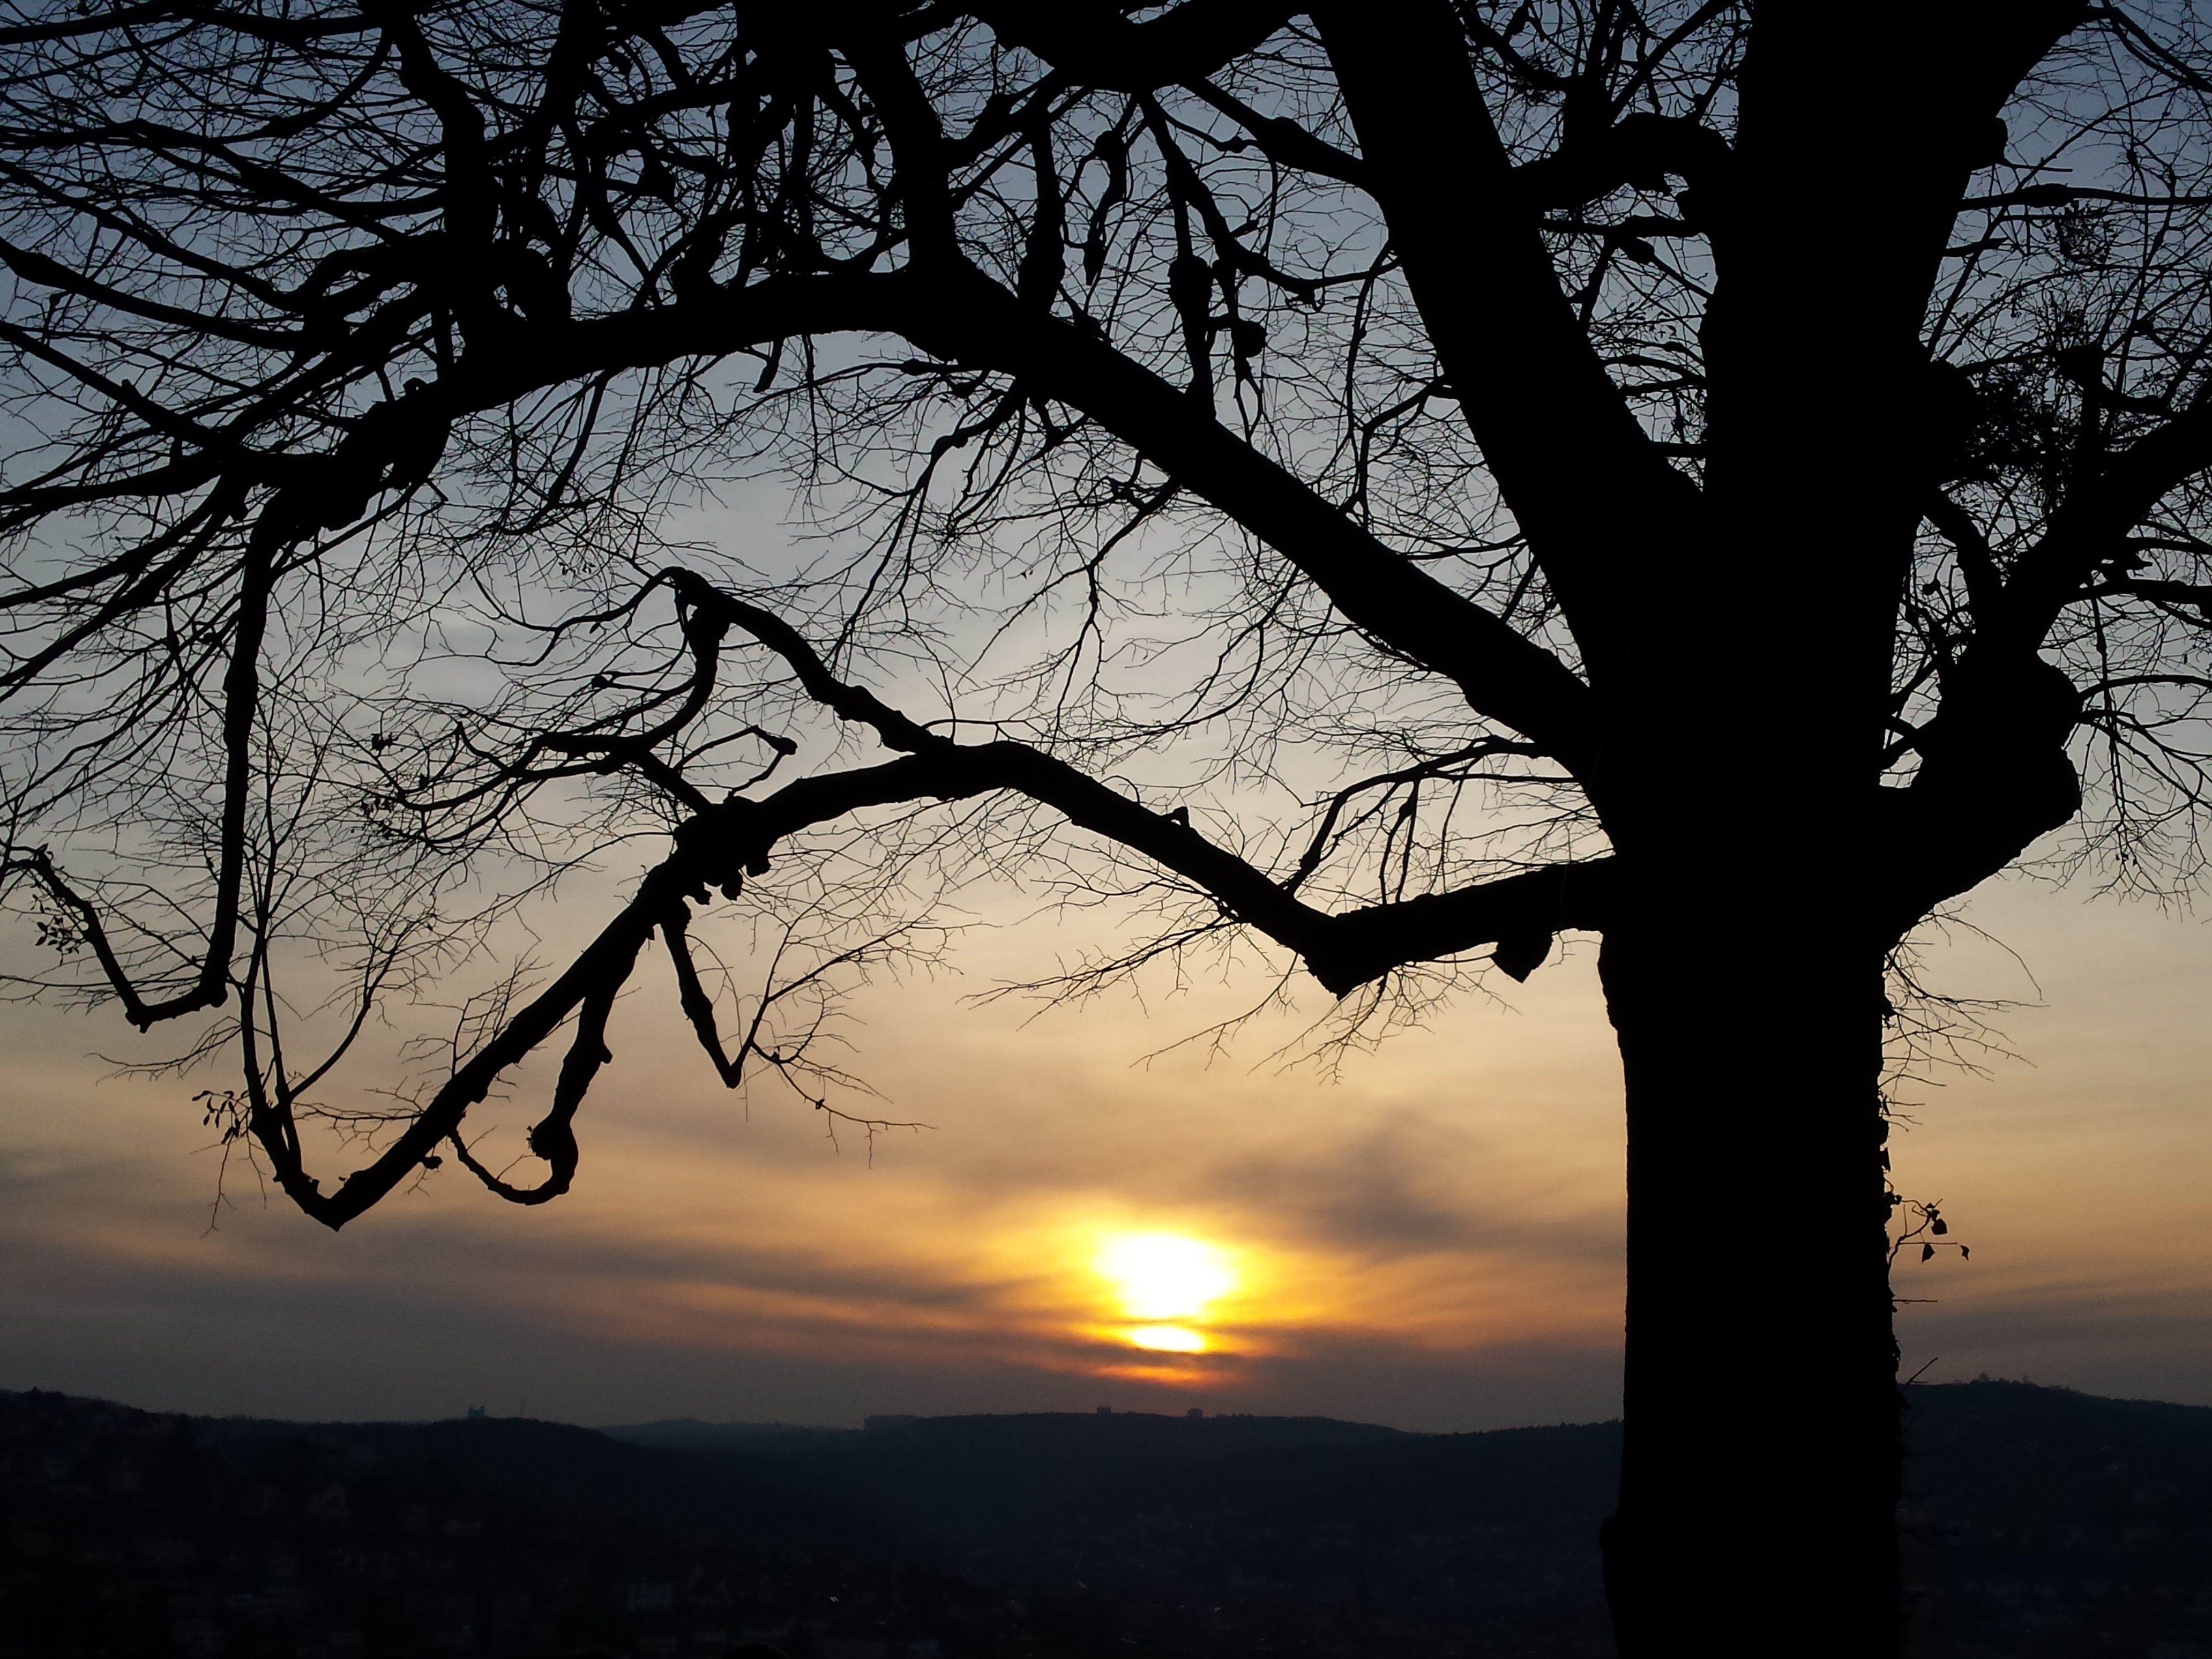
tree, nature, branch, plant, sunrise, sunset, mist, sunlight, morning, dawn, atmosphere, dusk, evening, darkness, atmospheric phenomenon, woody plant